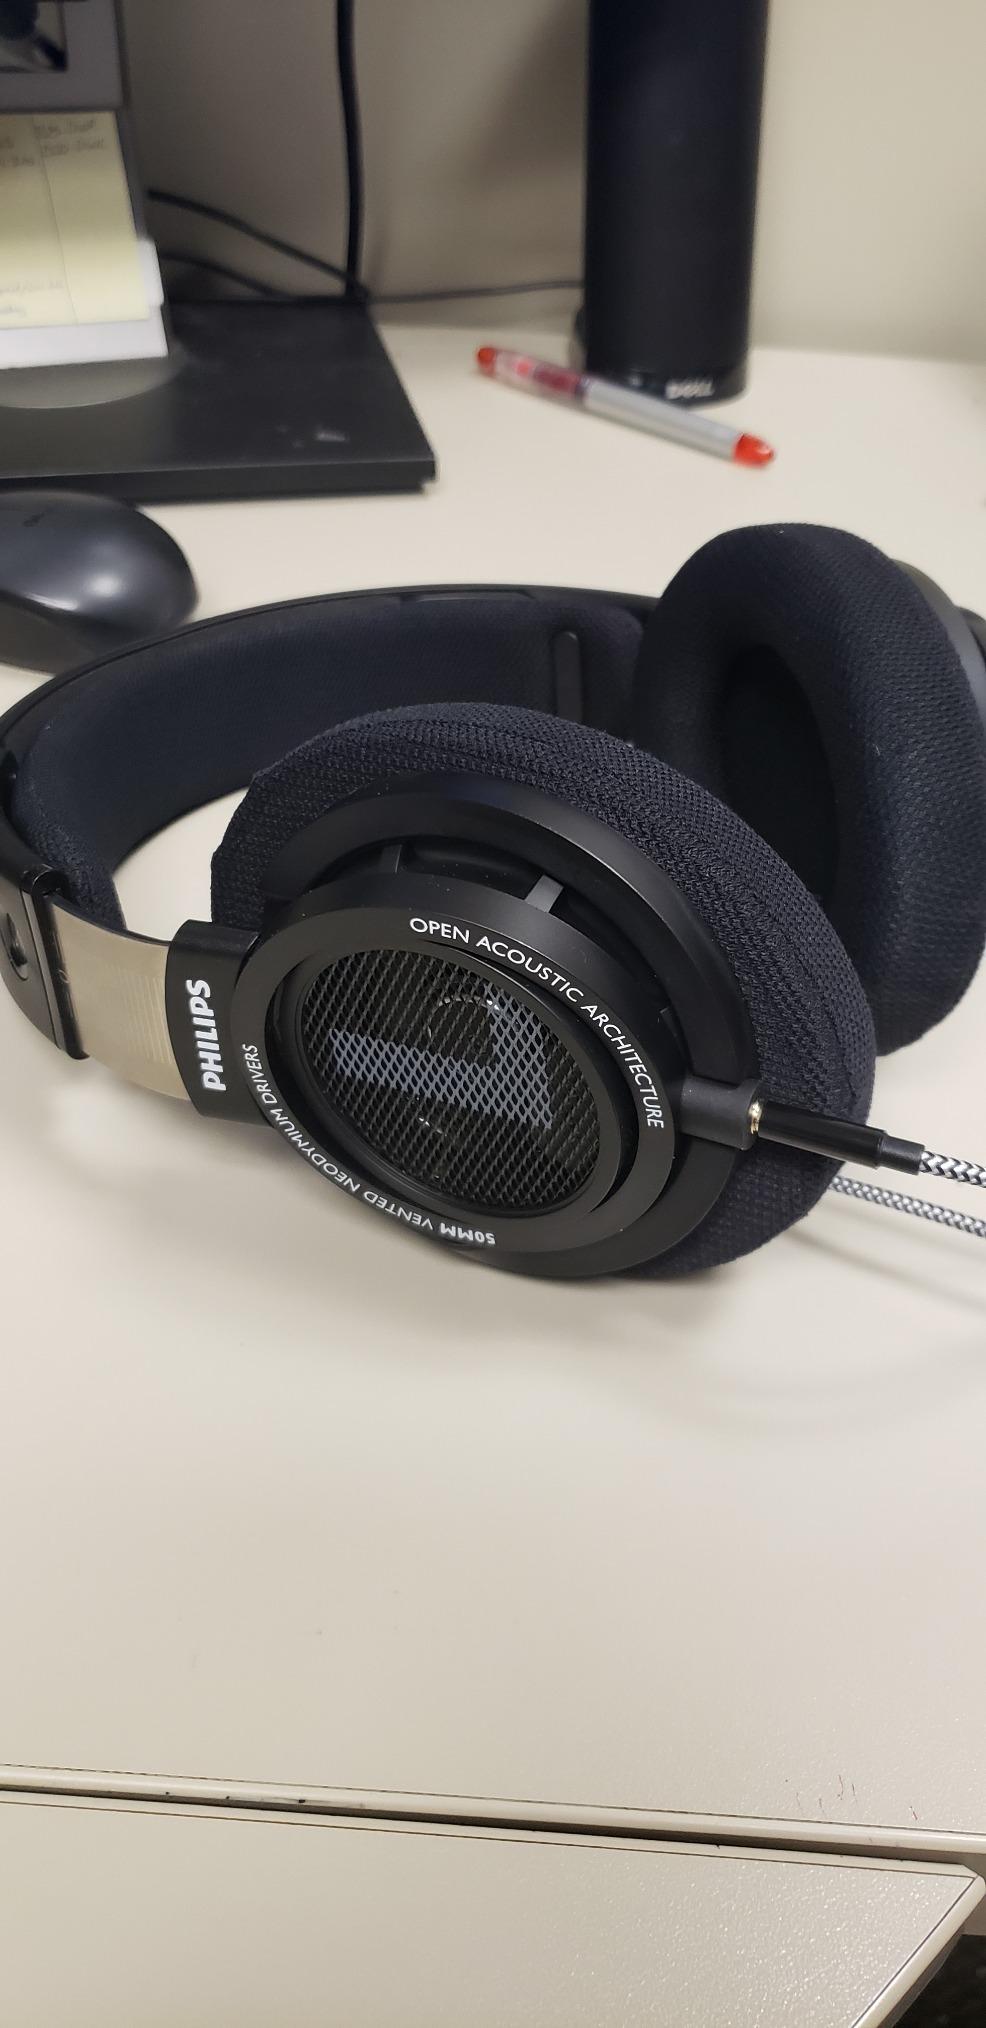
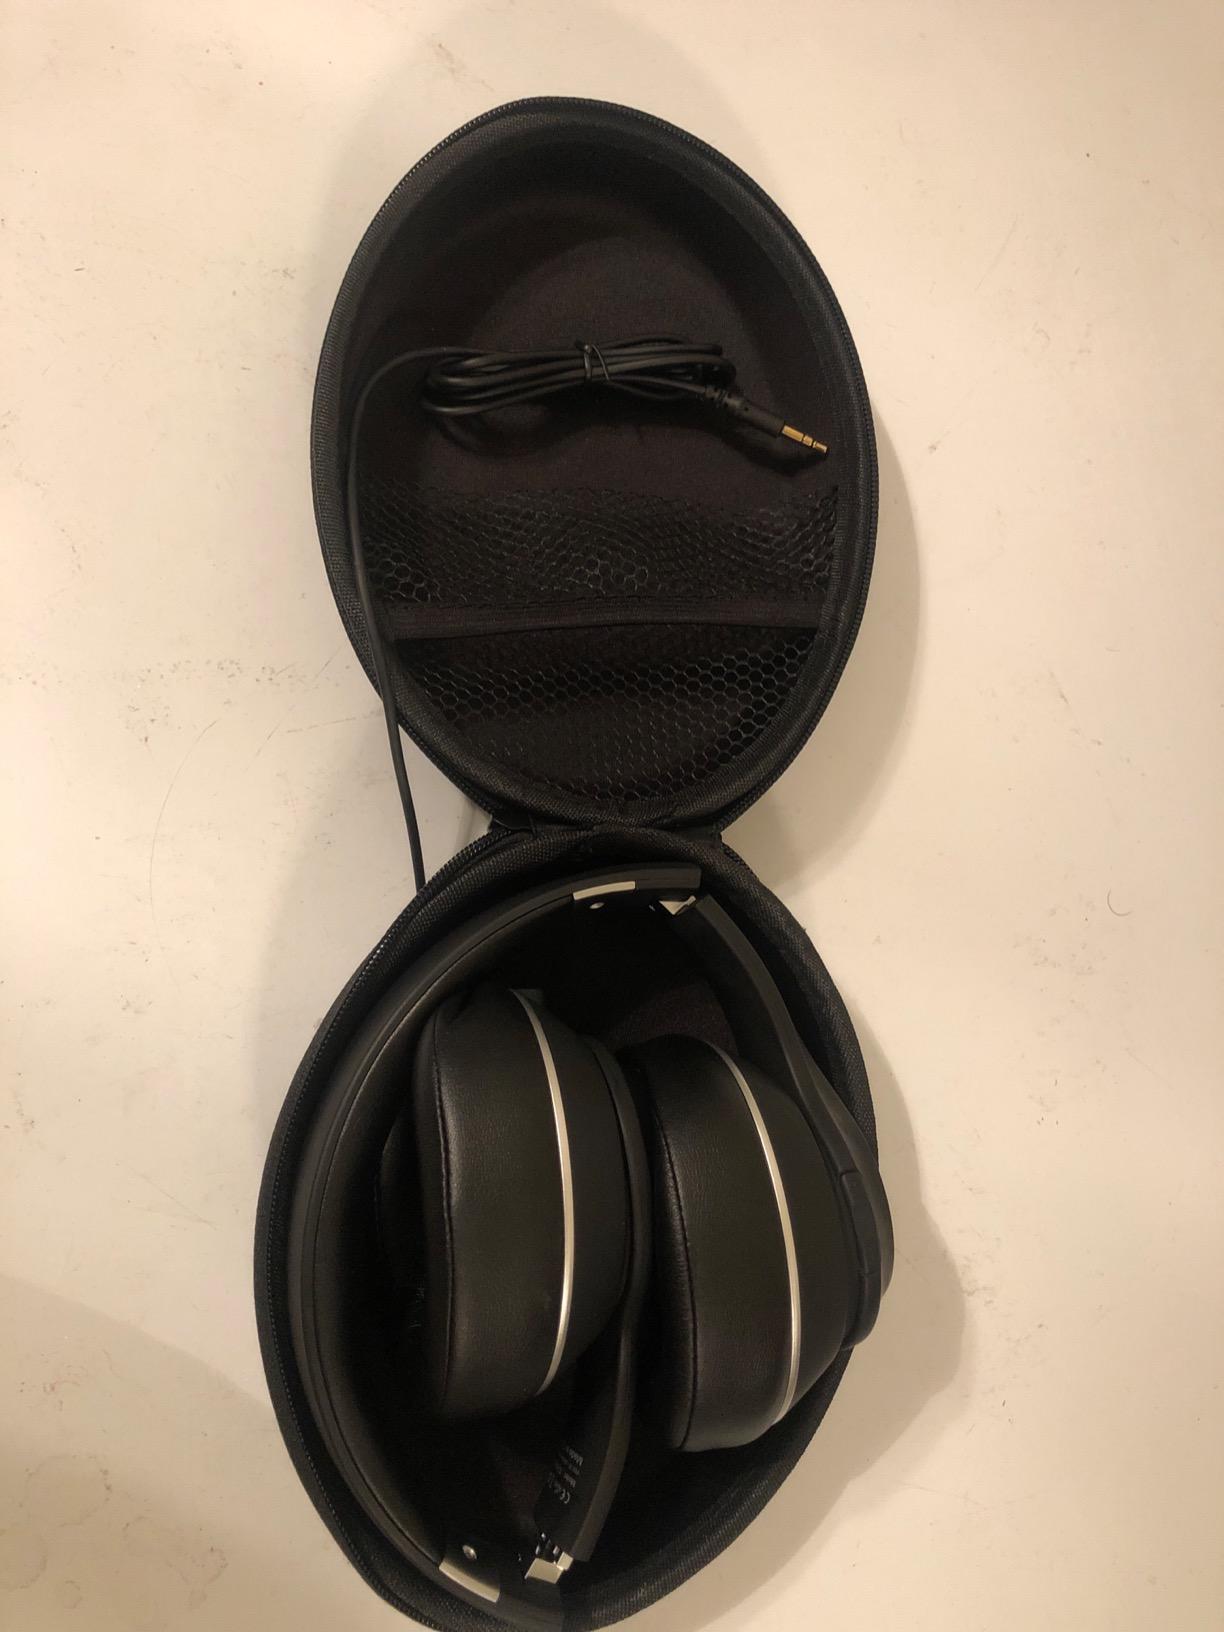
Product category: headphones
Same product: no